Bouillon (restaurant)

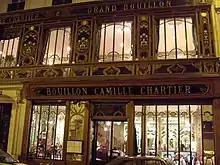
Front of Bouillon Racine

He proposed a single dish of meat, and a bouillon (soup/stock) to the workers of the market halls. In 1900, nearly two hundred and fifty bouillons could be found in Paris. They became the first popular chain of restaurants. Some other more "upper-class" bouillons offered a reading room or some entertainment.